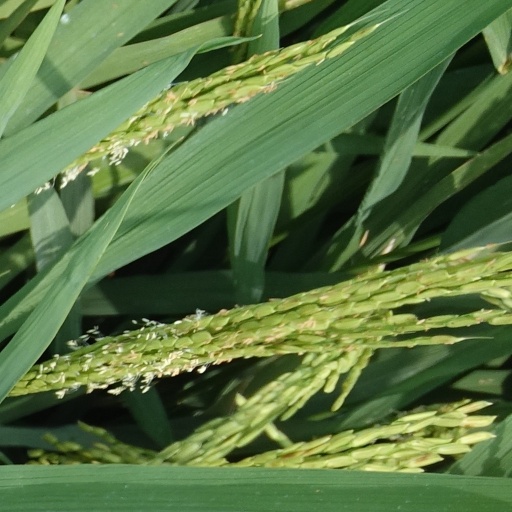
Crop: rice